Davenport-Bradfield House

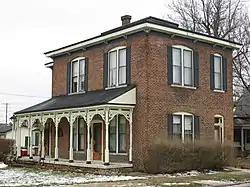
Davenport-Bradfield House, January 2012

Davenport-Bradfield House, also known as the Bradfield House, is a historic home located at Sheridan, Hamilton County, Indiana. It was built in 1875, and is a two-story, Italianate style brick dwelling. It has a hipped roof and features a full-width, one-story front porch with turned posts, sawn brackets and trim, and paneled frieze.